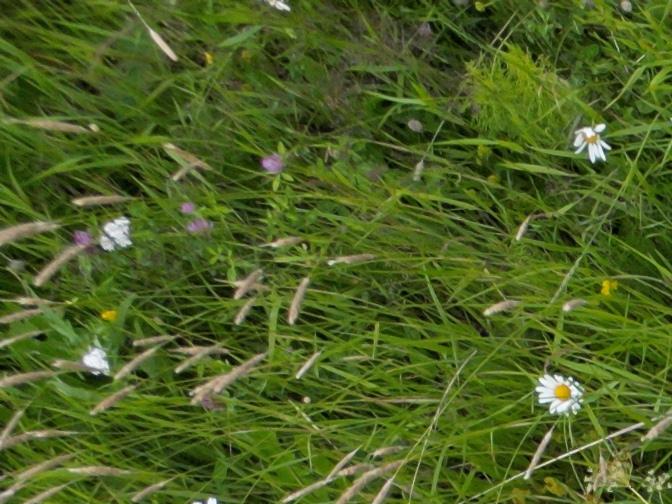
Flowers visible:  daisy flowers, yarrow flowers,  daisy flowers,  daisy flowers